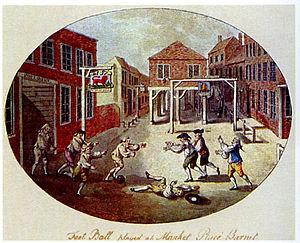
Football à Barnet, gravure de 1750.